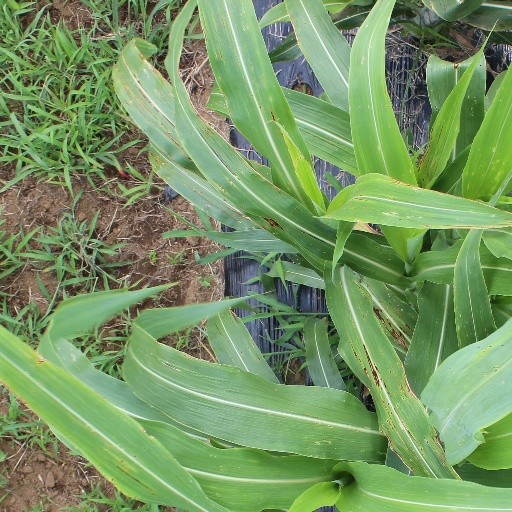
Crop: sorghum